Ricochet (documentary)

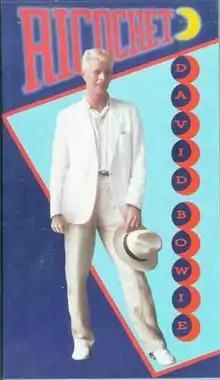
Cover of "Ricochet" VHS (1984)

Ricochet is a 1984 documentary film about the musician David Bowie. Made with Bowie’s full consent and participation, it was the second of such documentary productions following "Cracked Actor" from 1975. However, whereas "Cracked Actor" was made for television by the BBC's "Omnibus" strand, "Ricochet" was made for commercial release to the home video market.